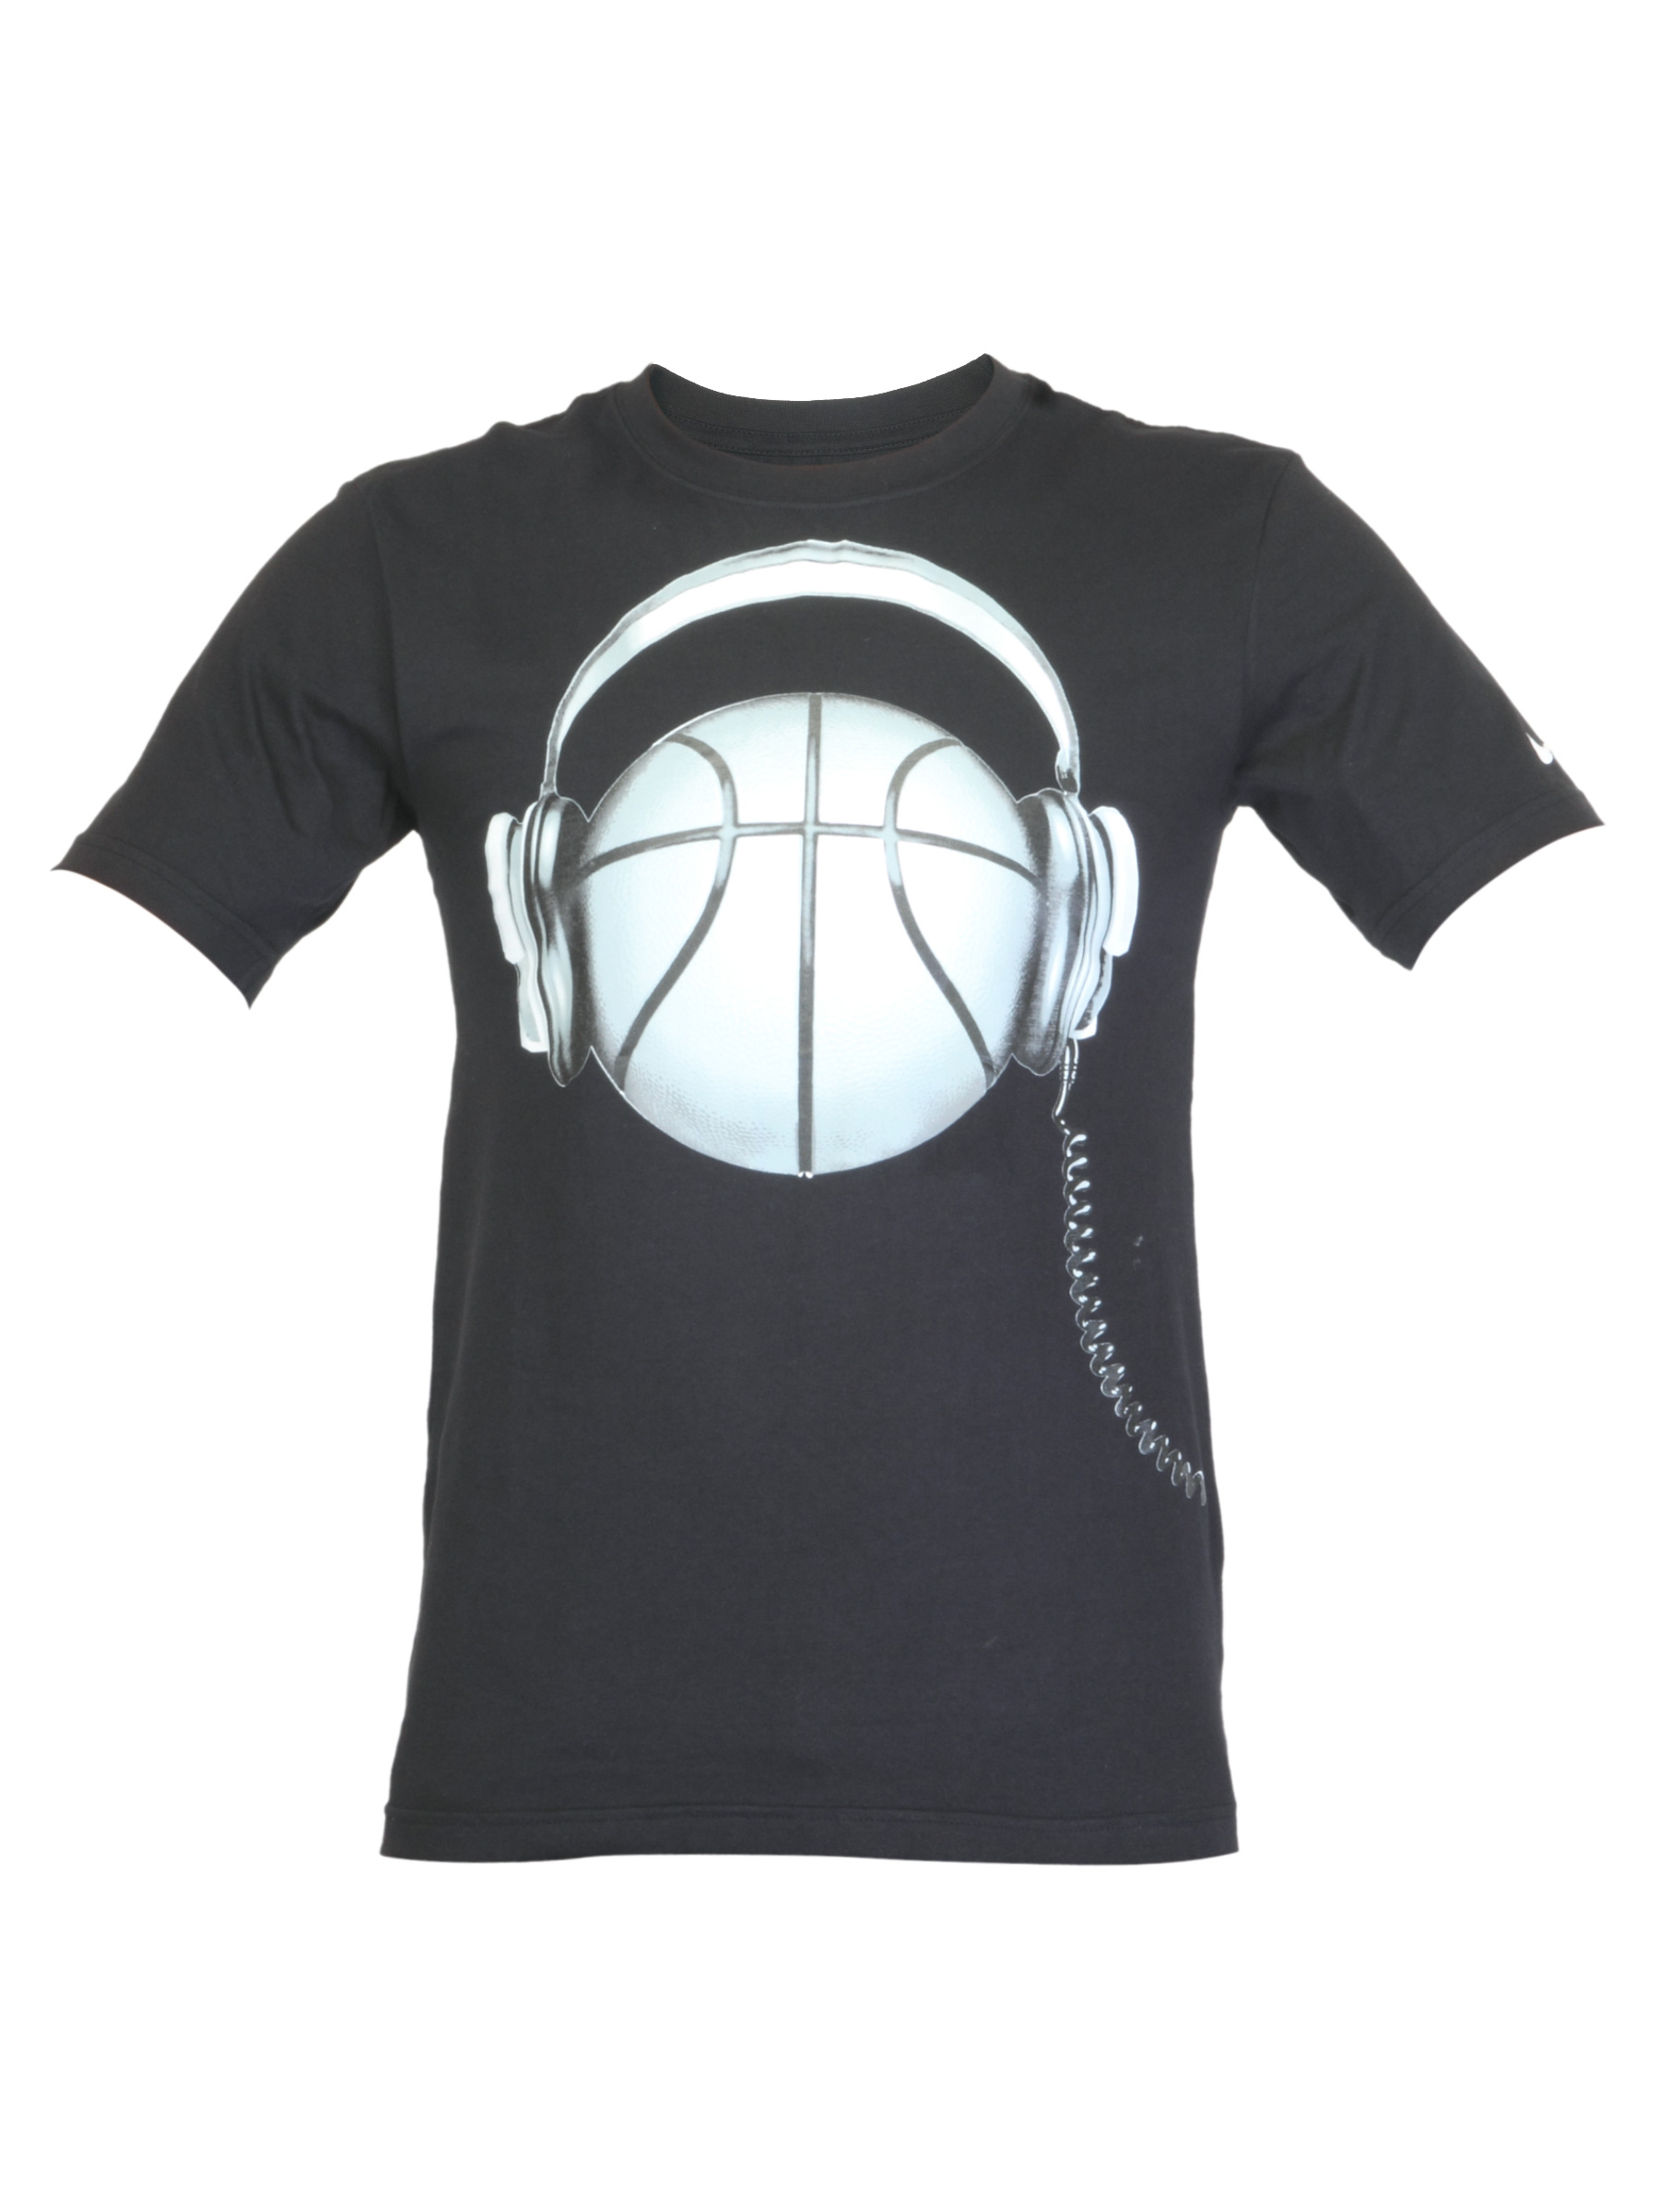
Nike Men Baller Beats Black T-shirt
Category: Apparel / Topwear / Tshirts
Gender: Men
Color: Black
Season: Summer 2012
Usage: Sports